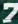
Number: 7